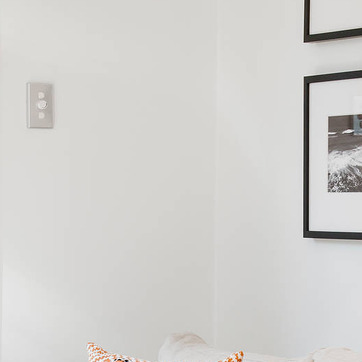
Material: painted